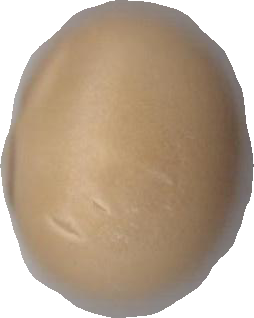
Variety: Grobogan